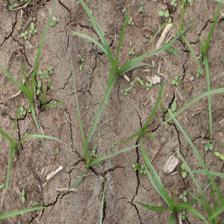
Label: Grass